Josh Brookes

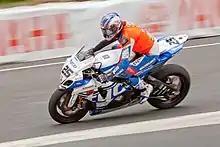
Brookes on the Tyco Suzuki 1000 cc entering Governor's Bridge during the 2013 TT Superbike race

On 28 November 2012, it was announced that Brookes would compete at the 2013 Isle of Man TT Races. As a high-profile 'newcomer' similar to Steve Plater, Brookes would compete for Tyco Suzuki in the Superbike, Superstock and Senior categories.